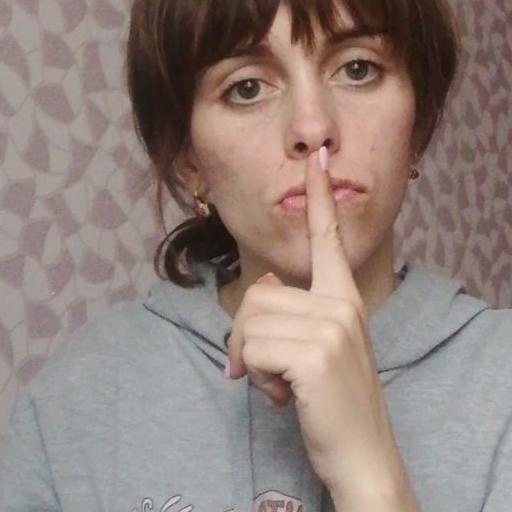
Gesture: mute